Nicolas Roy (mason)

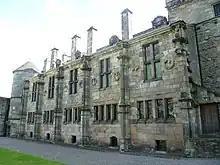
Carefully executed stonework in the "François Ier" style at Falkland Palace is the work of Nicolas Roy and his companions.

One wage payment calls Roy the principal stonemason at Falkland Palace, in Latin; "Nicholio Roy, Gallico, latimo principali in palatio de Falkland". His name appears in the records for building Falkland Palace from June 1539 onwards. He was paid 21 shillings weekly and his three colleagues or "servitours" received the same. There is also a payment in the "Treasurer's Accounts" for the wages of the "French maister maison in Falkland" since his arrival in Scotland on 20 April 1539 to the end of August 1540.